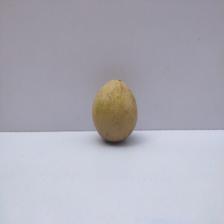
Size: Medium